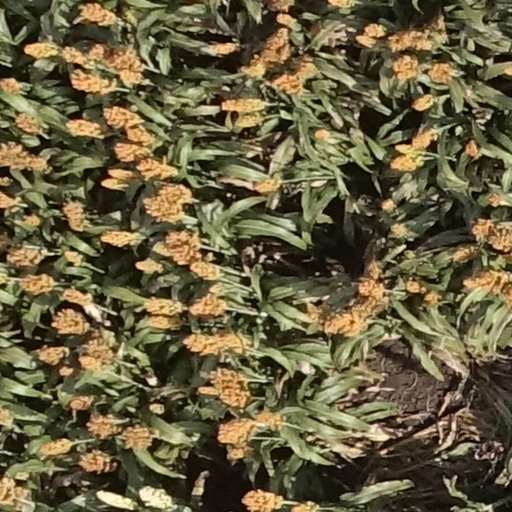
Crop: sorghum